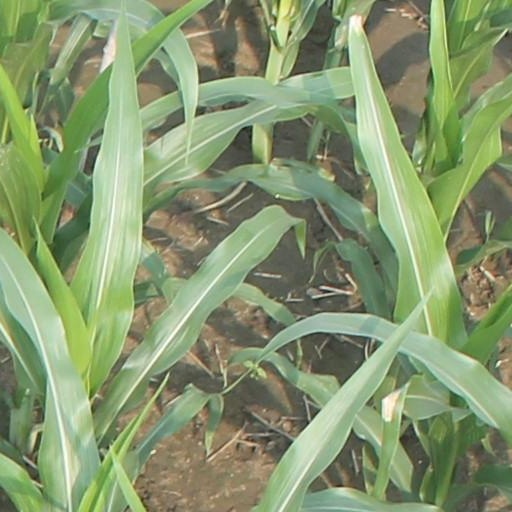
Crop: maize; corn